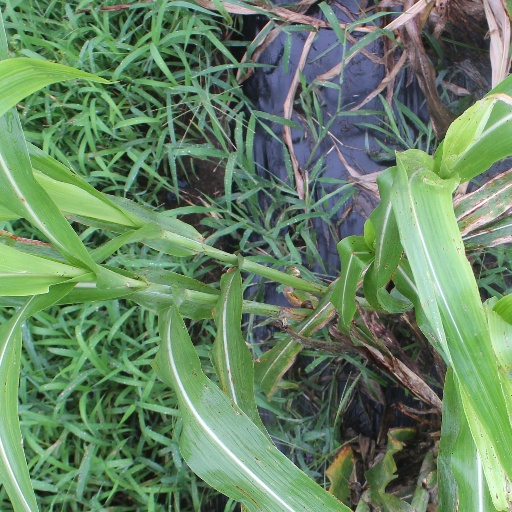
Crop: sorghum